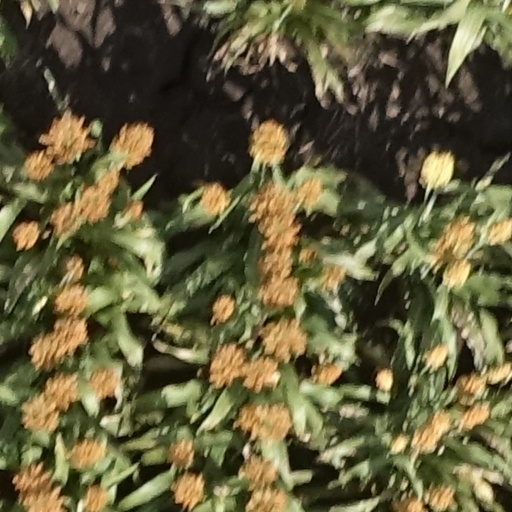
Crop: sorghum